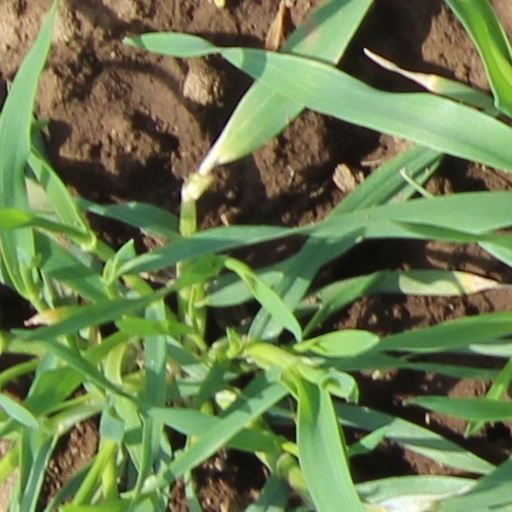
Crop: wheat